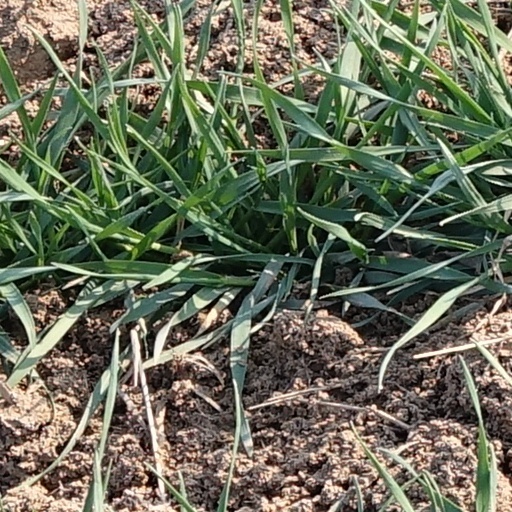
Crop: wheat